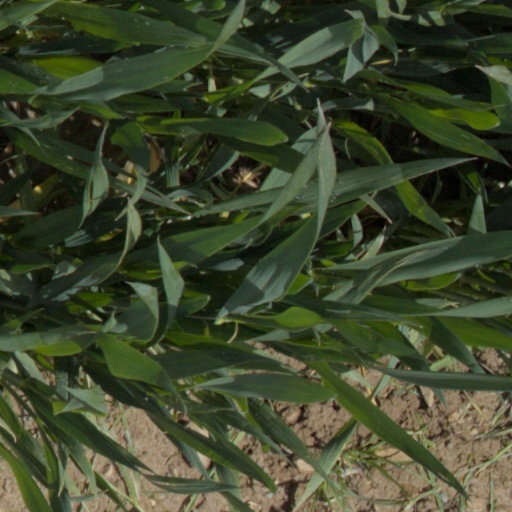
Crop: wheat